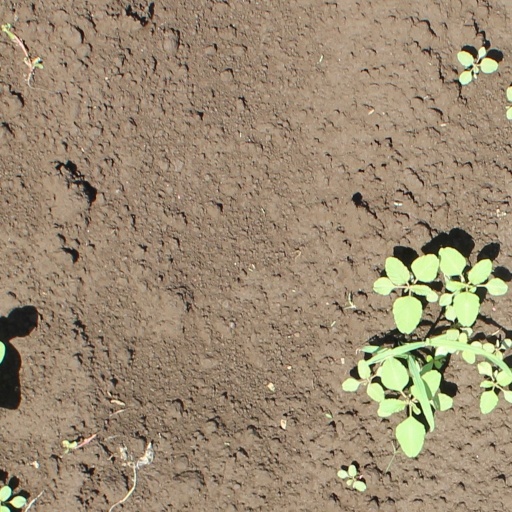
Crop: soybean